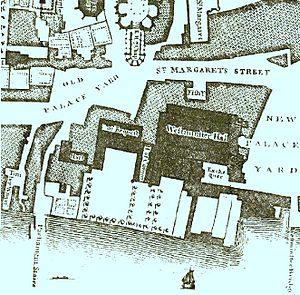
Le palais de Westminster, également désigné sous le nom de Chambres du Parlement, est le lieu où siège le Parlement du Royaume-Uni : la Chambre des communes et la Chambre des lords. Le palais borde la rive nord de la Tamise et se situe au centre de la ville, dans l'arrondissement londonien de la cité de Westminster.
Cette chronologie de Londres liste les principaux événements historiques de la ville de Londres, capitale du Royaume-Uni.